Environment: real
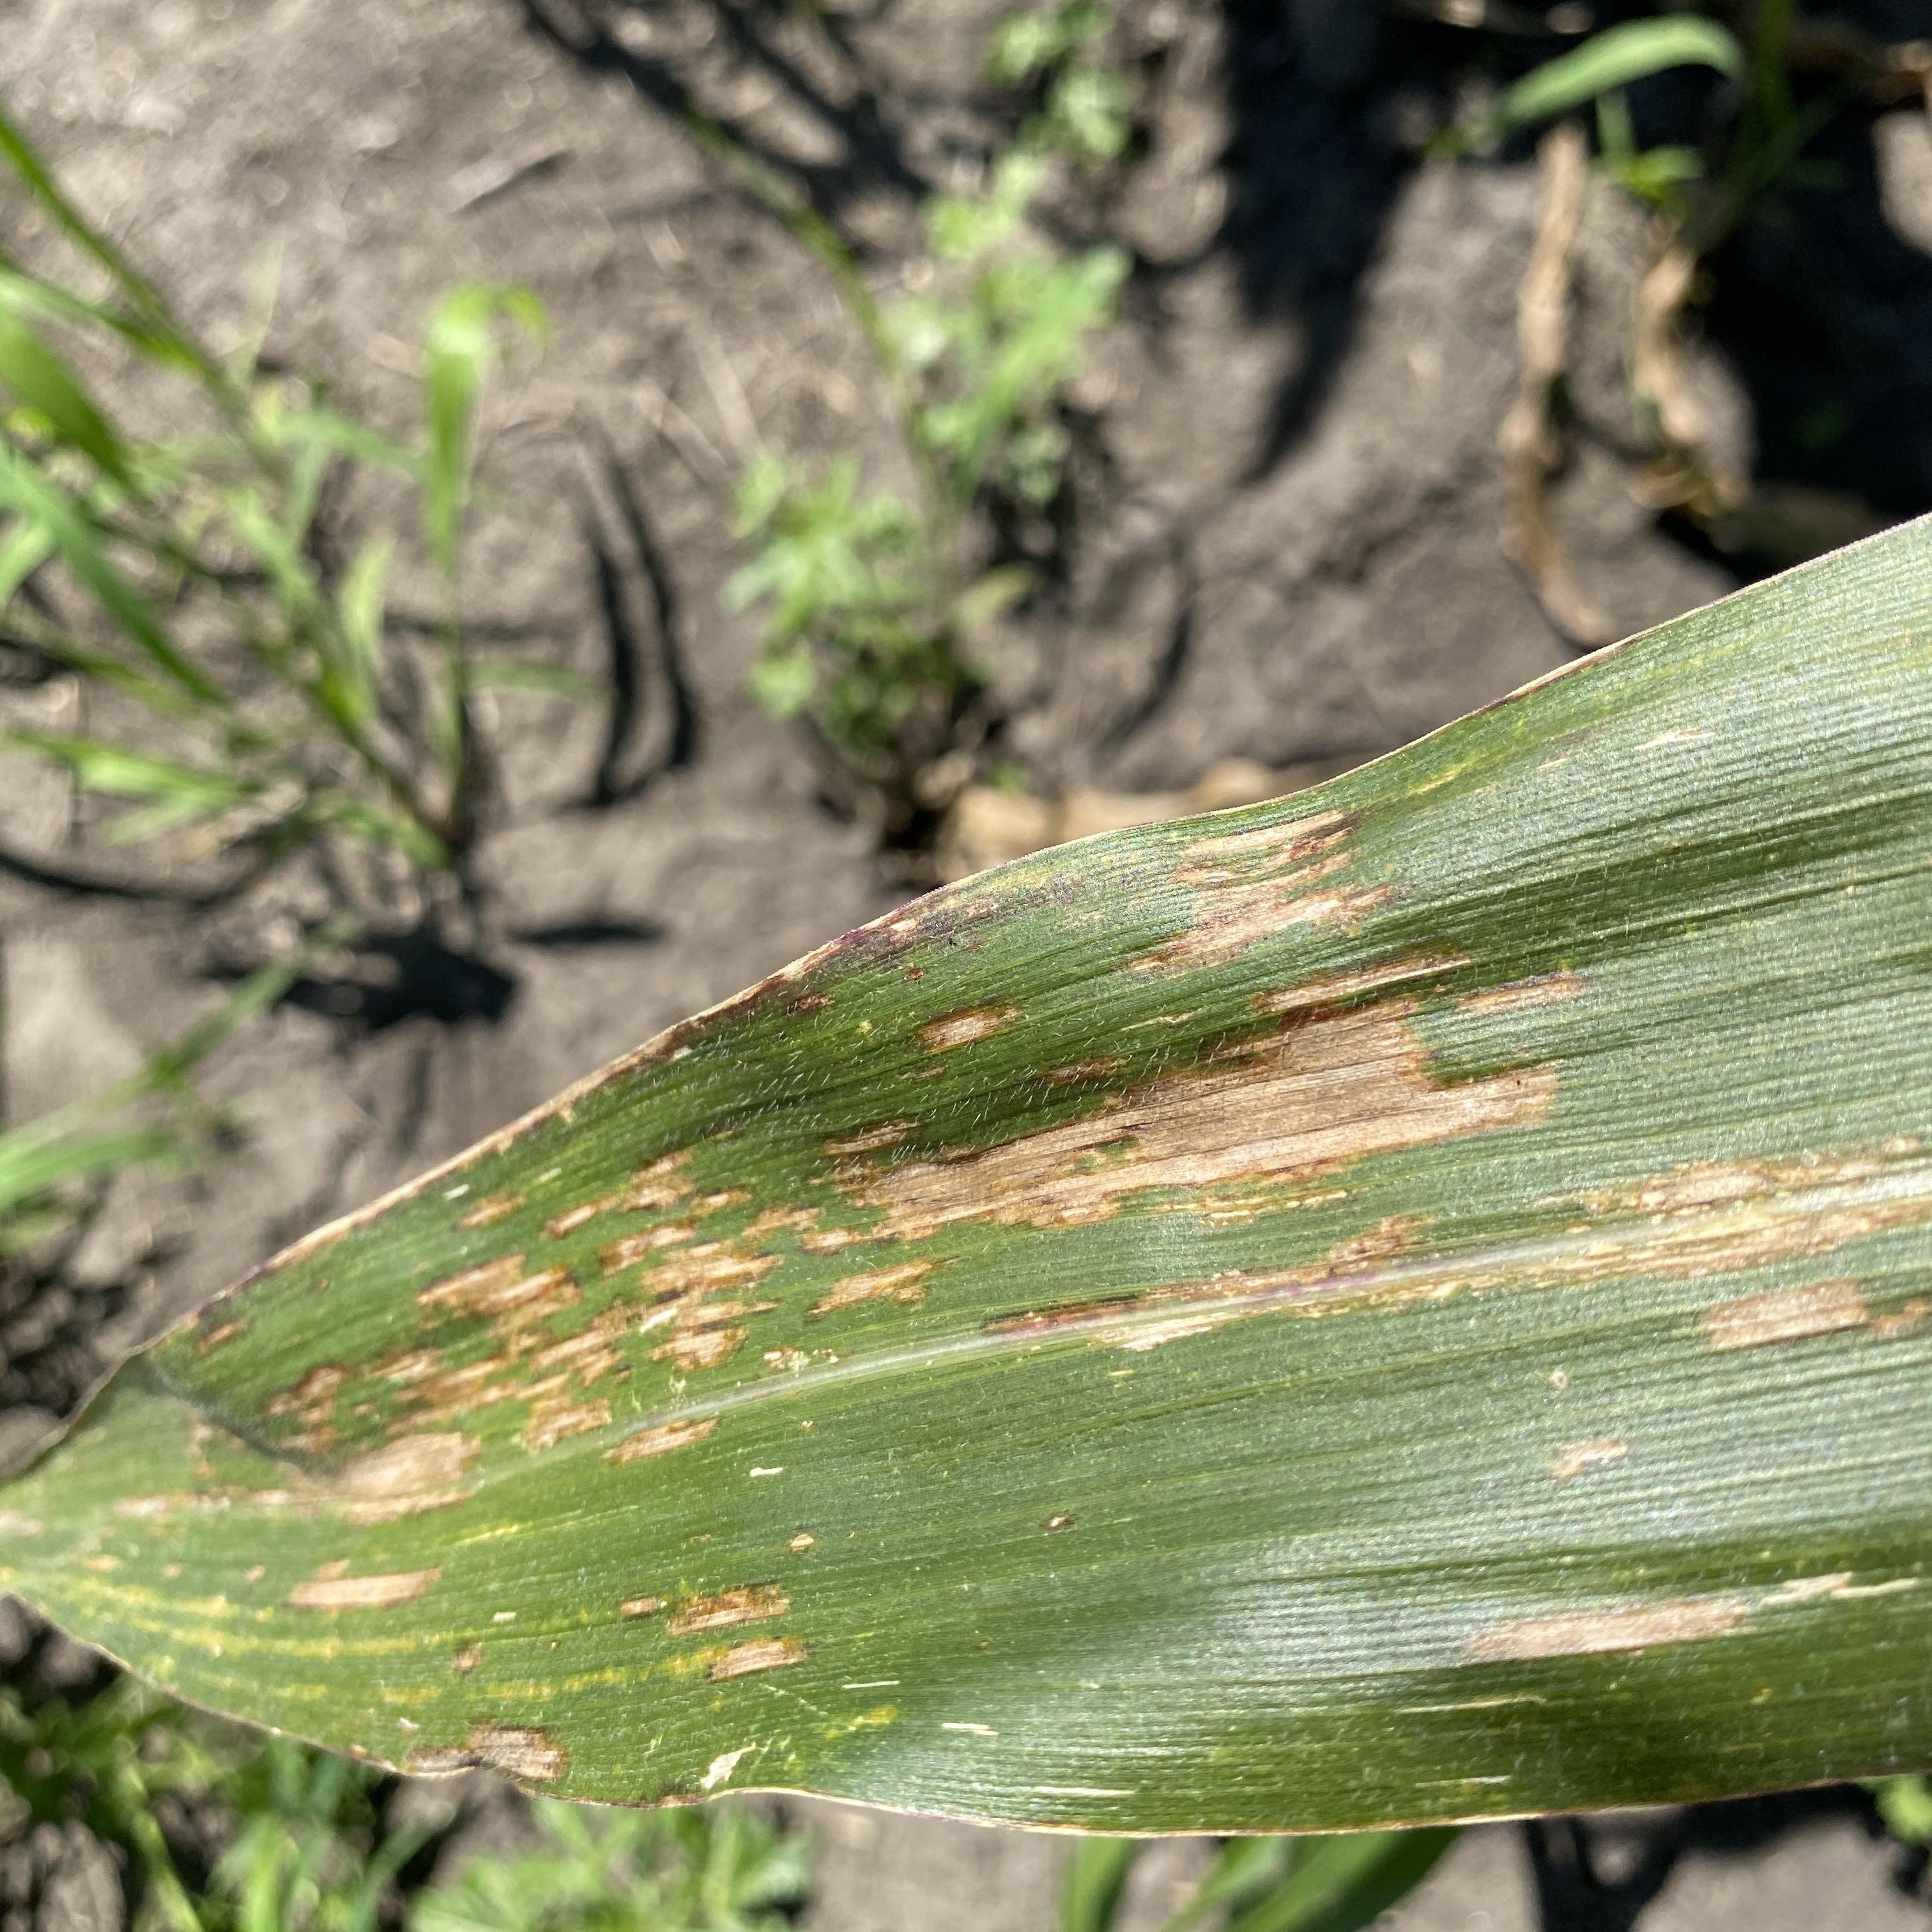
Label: gray_leaf_spot